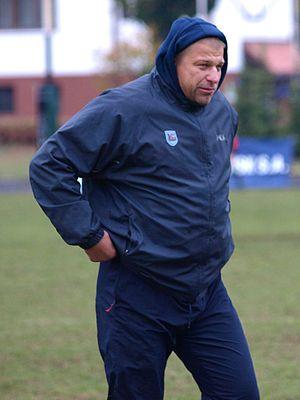
Le Club olympique Creusot Bourgogne, anciennement appelé Club olympique creusotin ou CO Le Creusot est un club français de rugby à XV qui évolue en Fédérale 2 depuis 2009.
Gregory Kacala ou Grzegorz Kacała en polonais, né le 15 mars 1966, est un joueur polonais de rugby à XV et rugby à XIII évoluant au poste de troisième ligne aile.
‌‌‌
Le Paris Saint-Germain Rugby League était un club français de rugby à XIII qui évolua deux saisons en Super League afin de donner un « cachet européen » et pas seulement anglais à ce championnat de Super League.